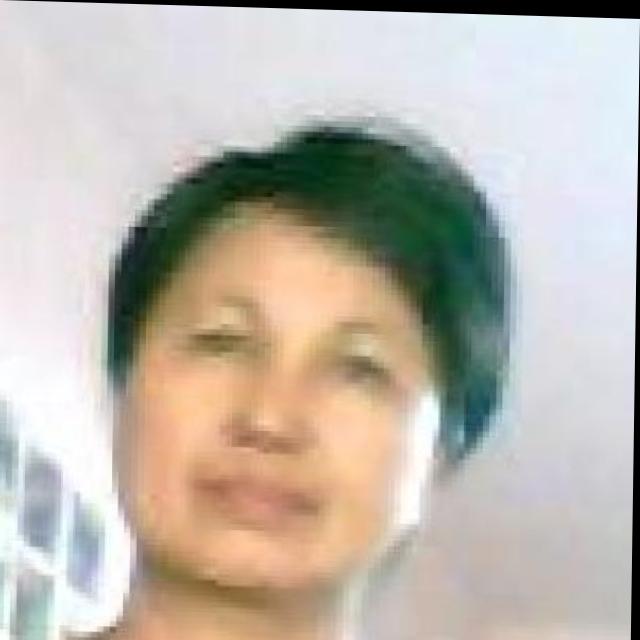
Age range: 45-64